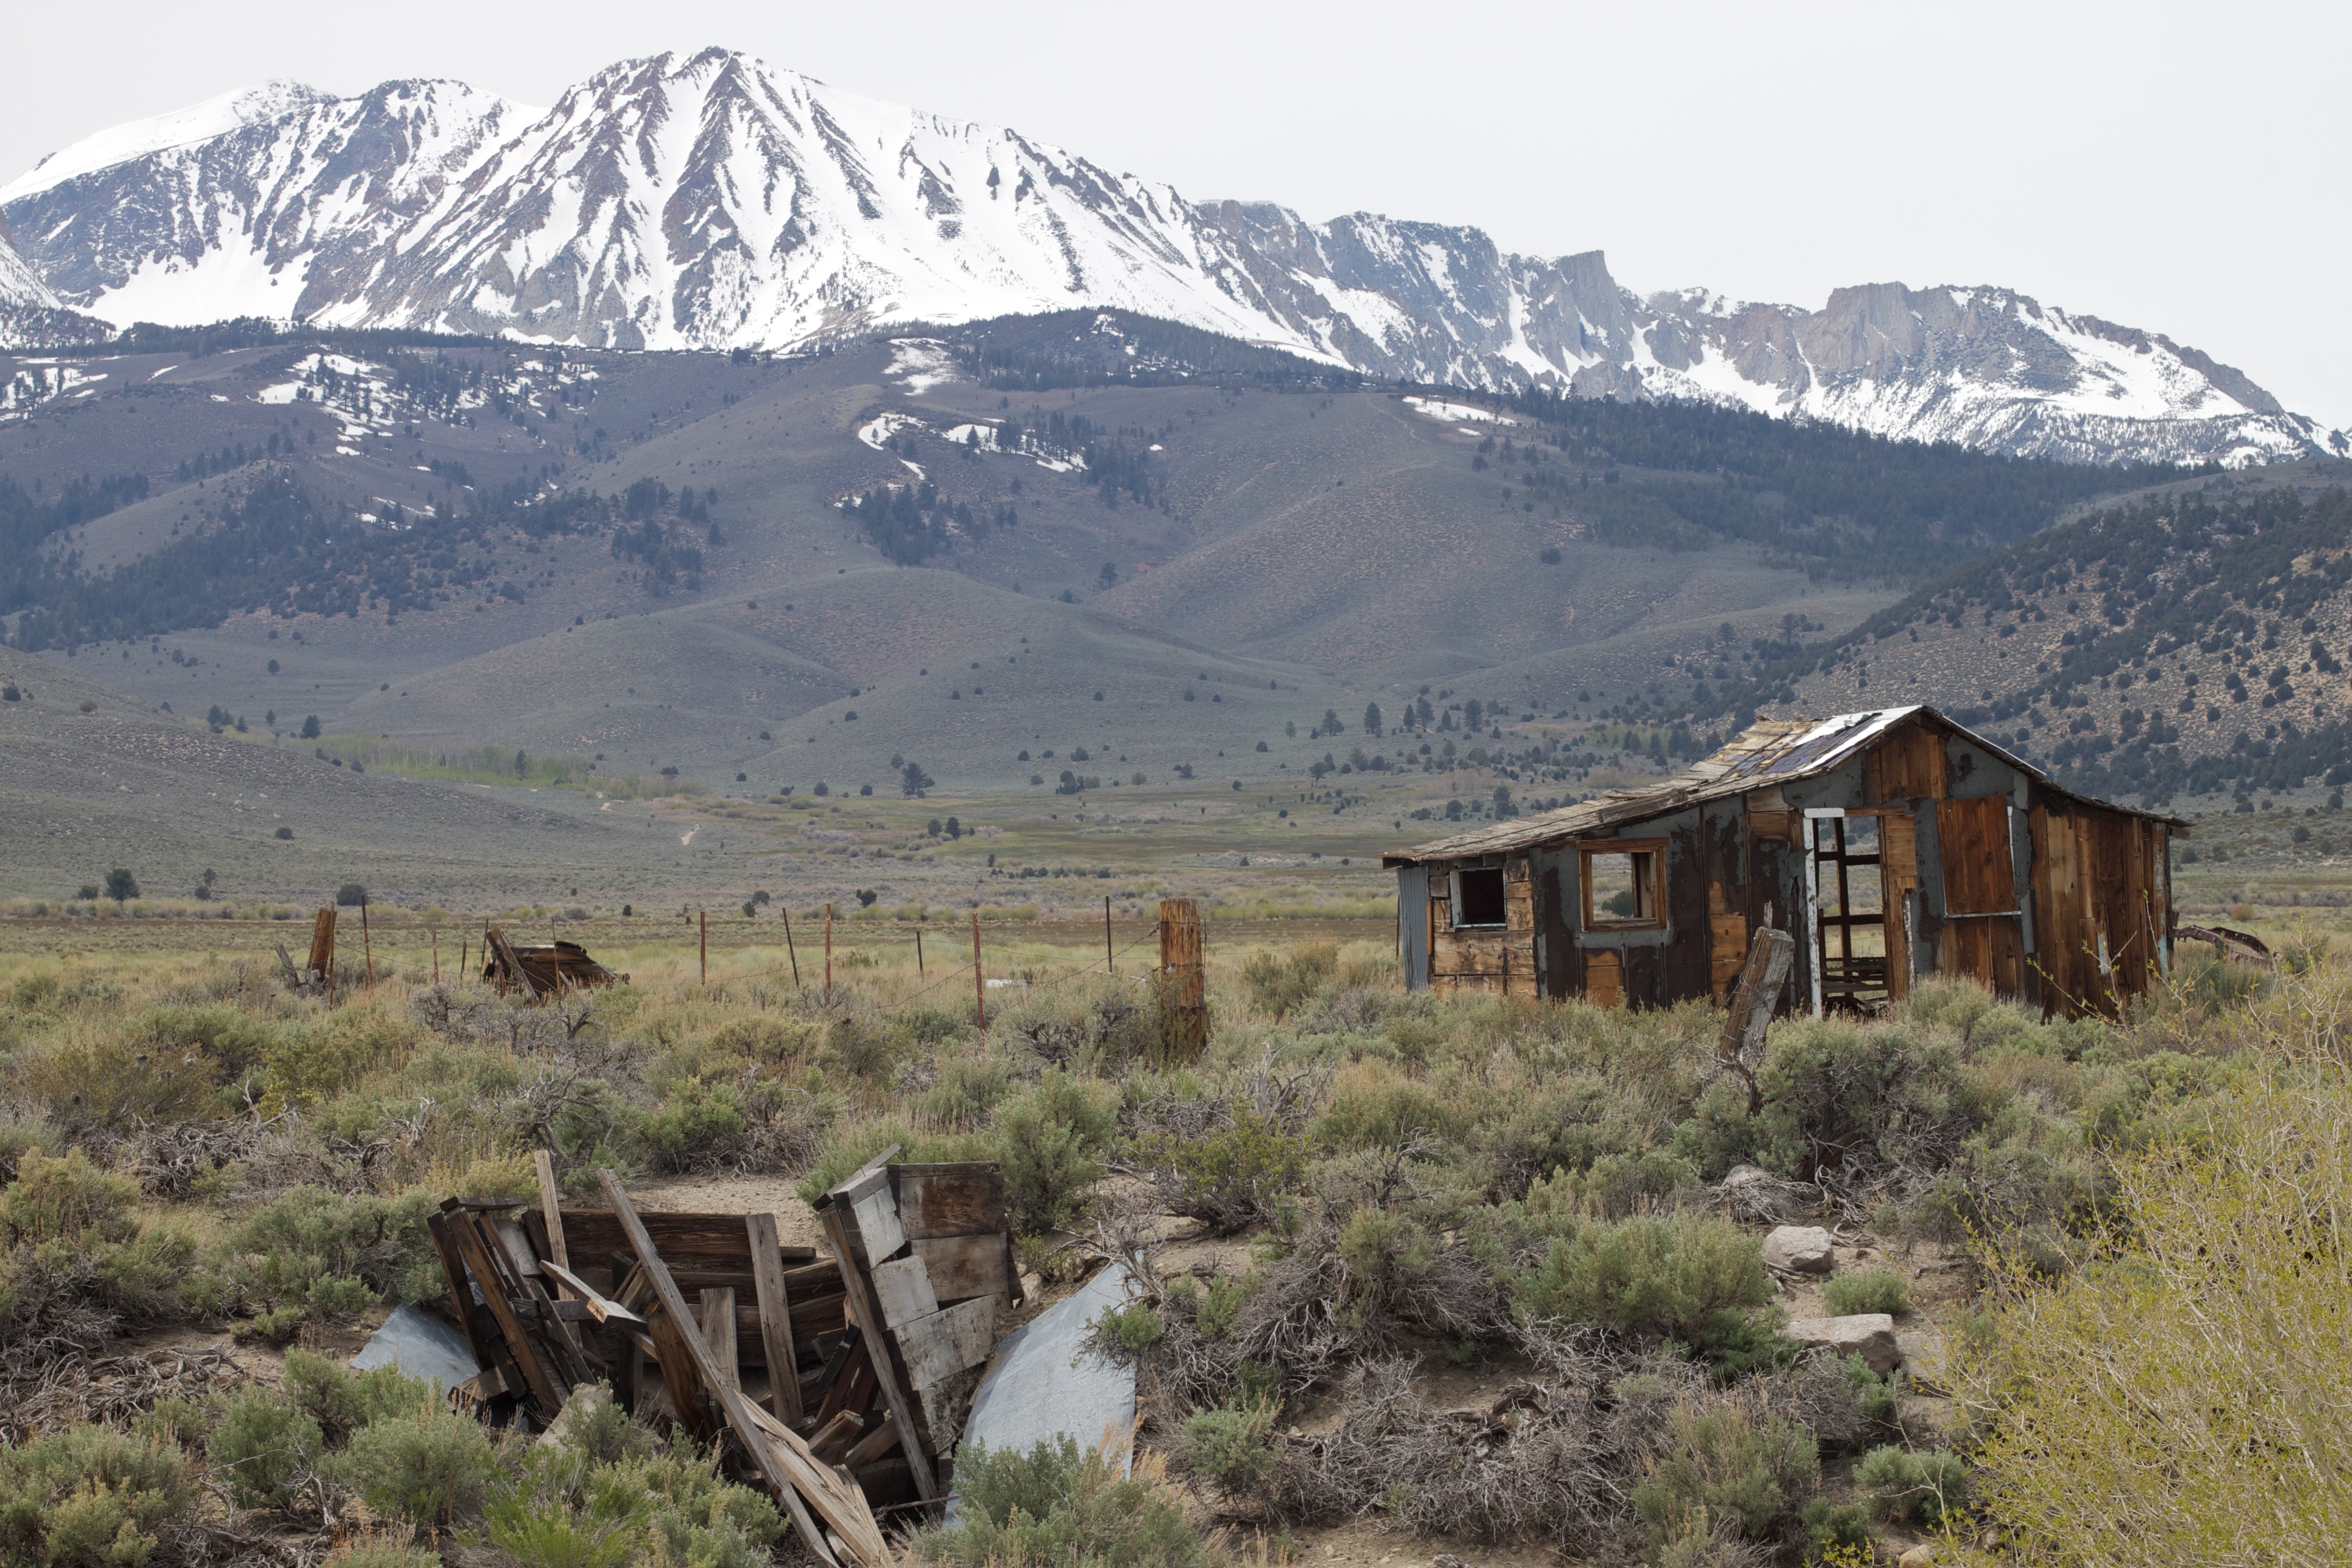
landscape, wilderness, mountain, hill, adventure, valley, mountain range, hut, village, ridge, plateau, rural area, landform, geographical feature, mountainous landforms